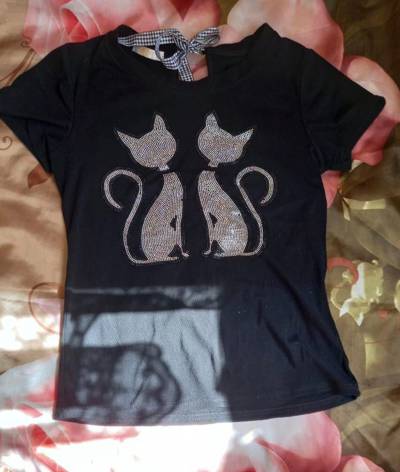
Waste category: clothes